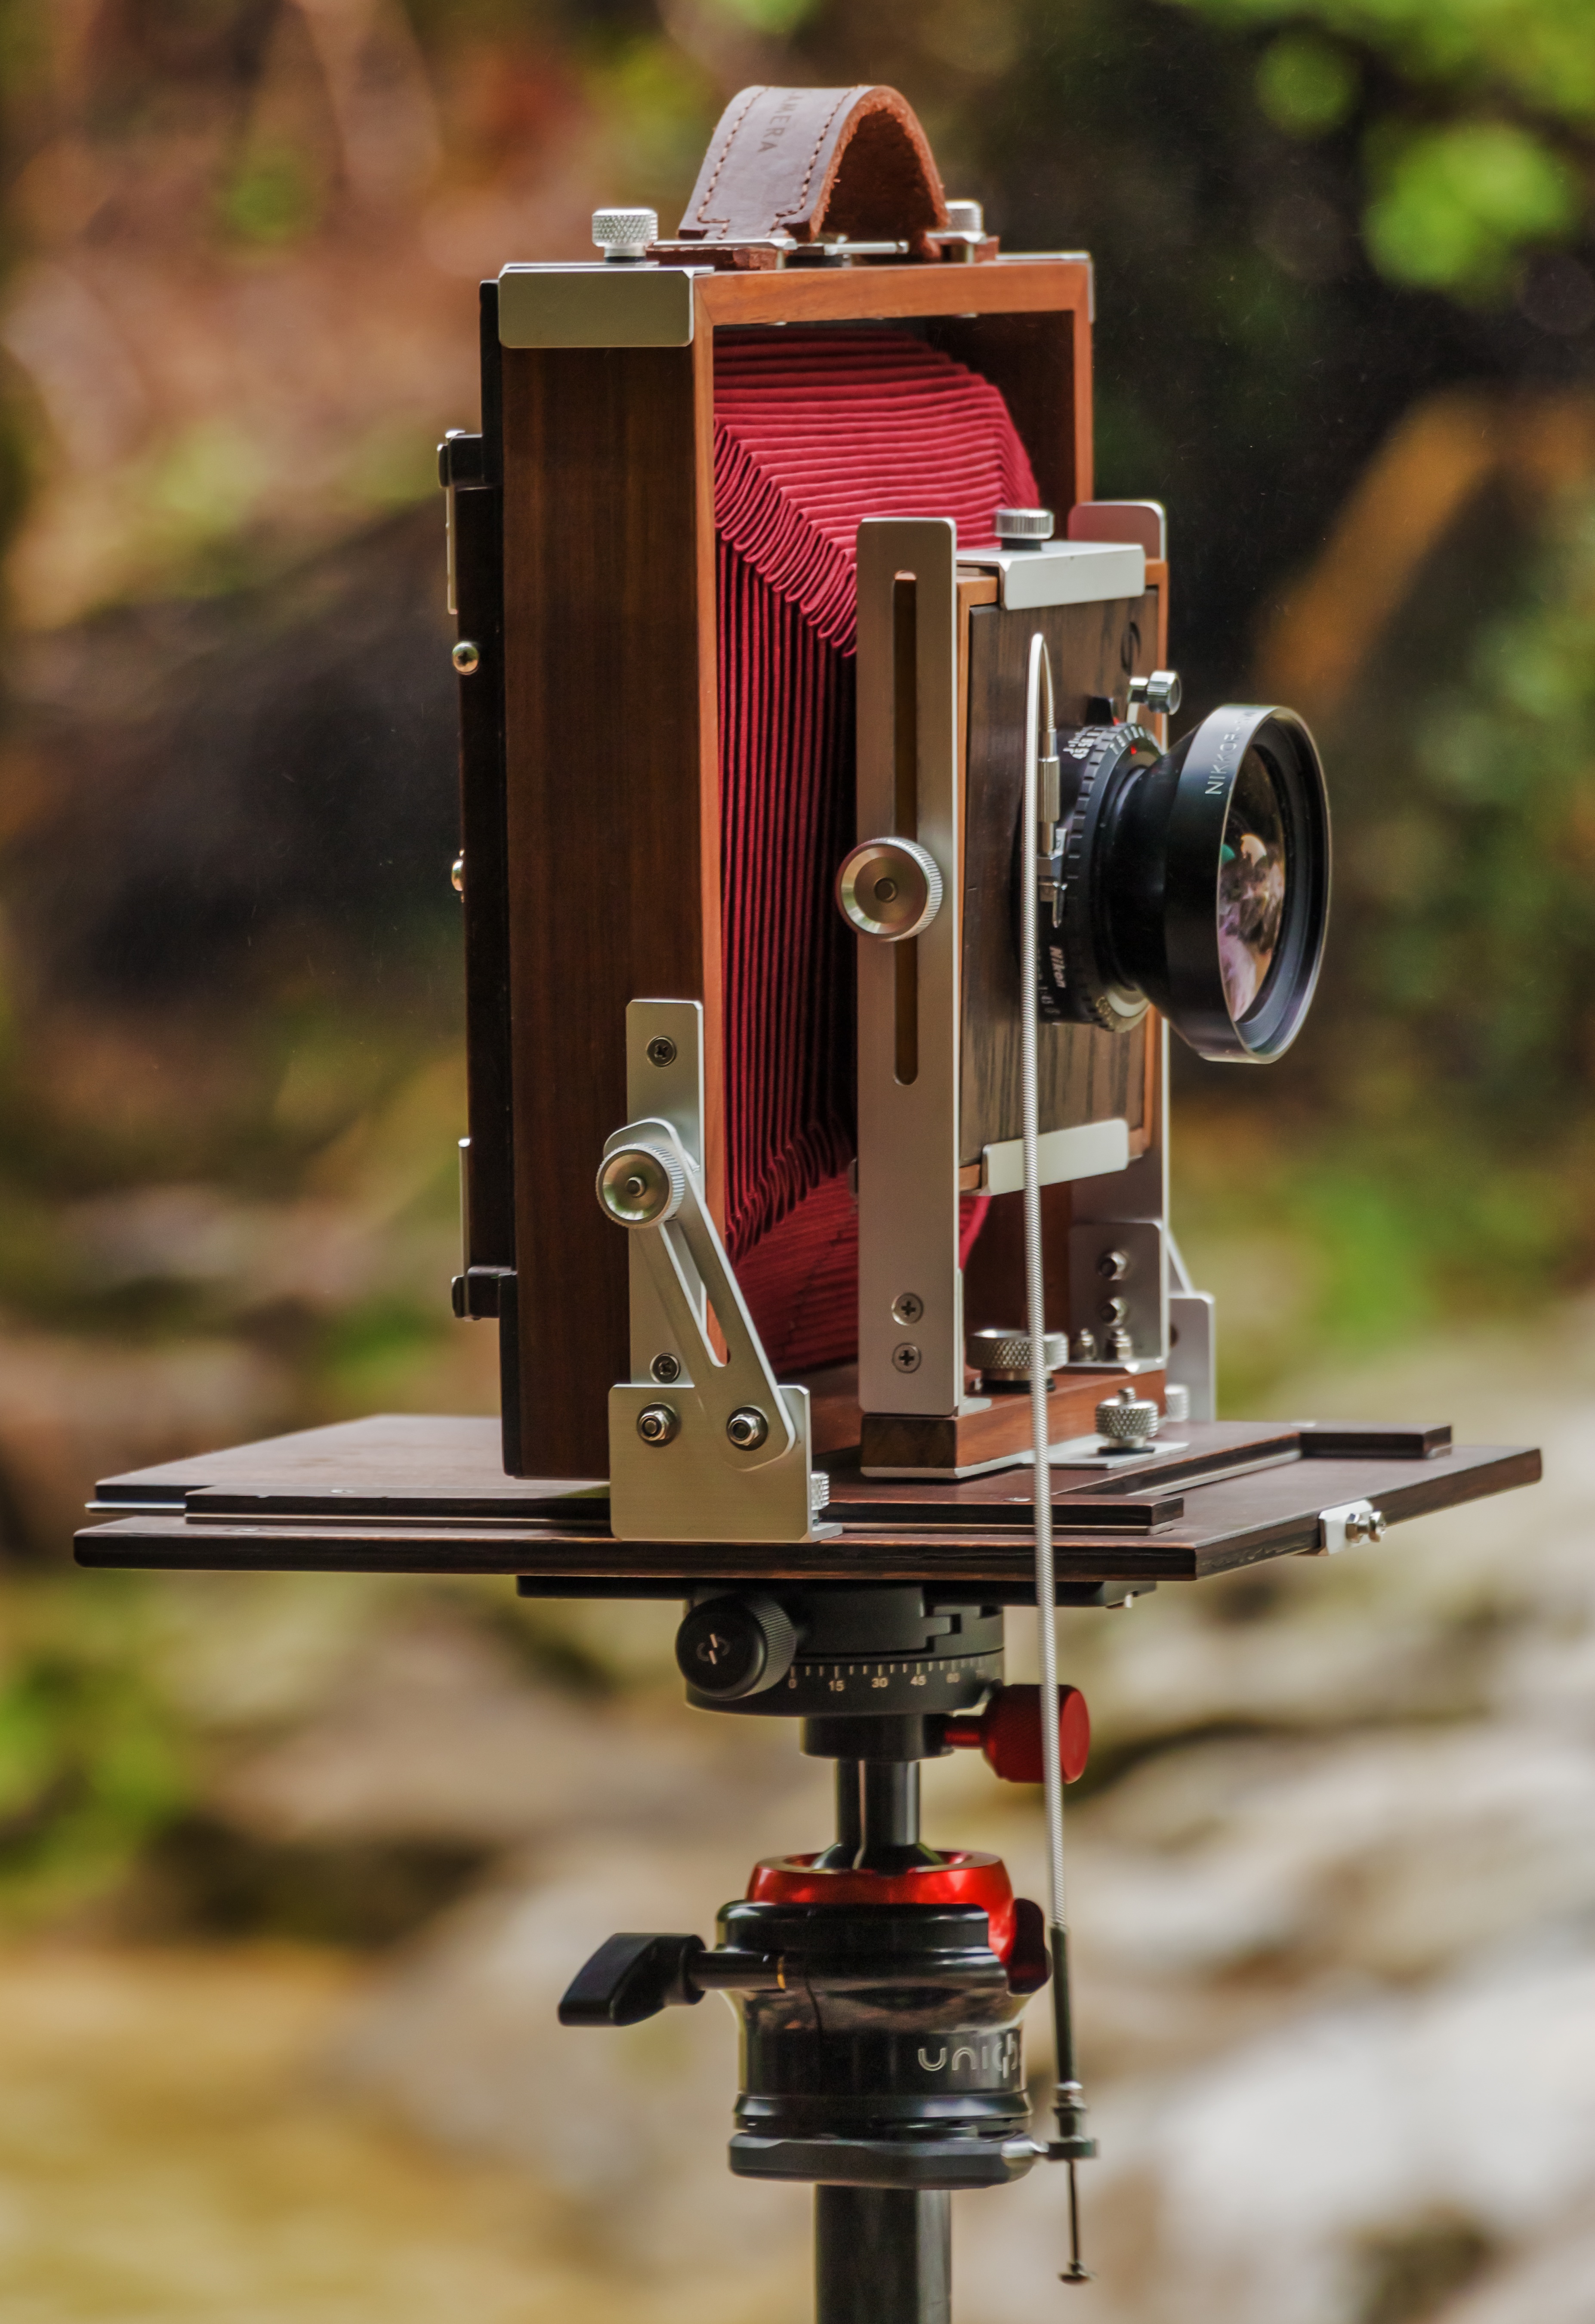
camera, photo, analog, man made object, s kfilmes, wooden camera